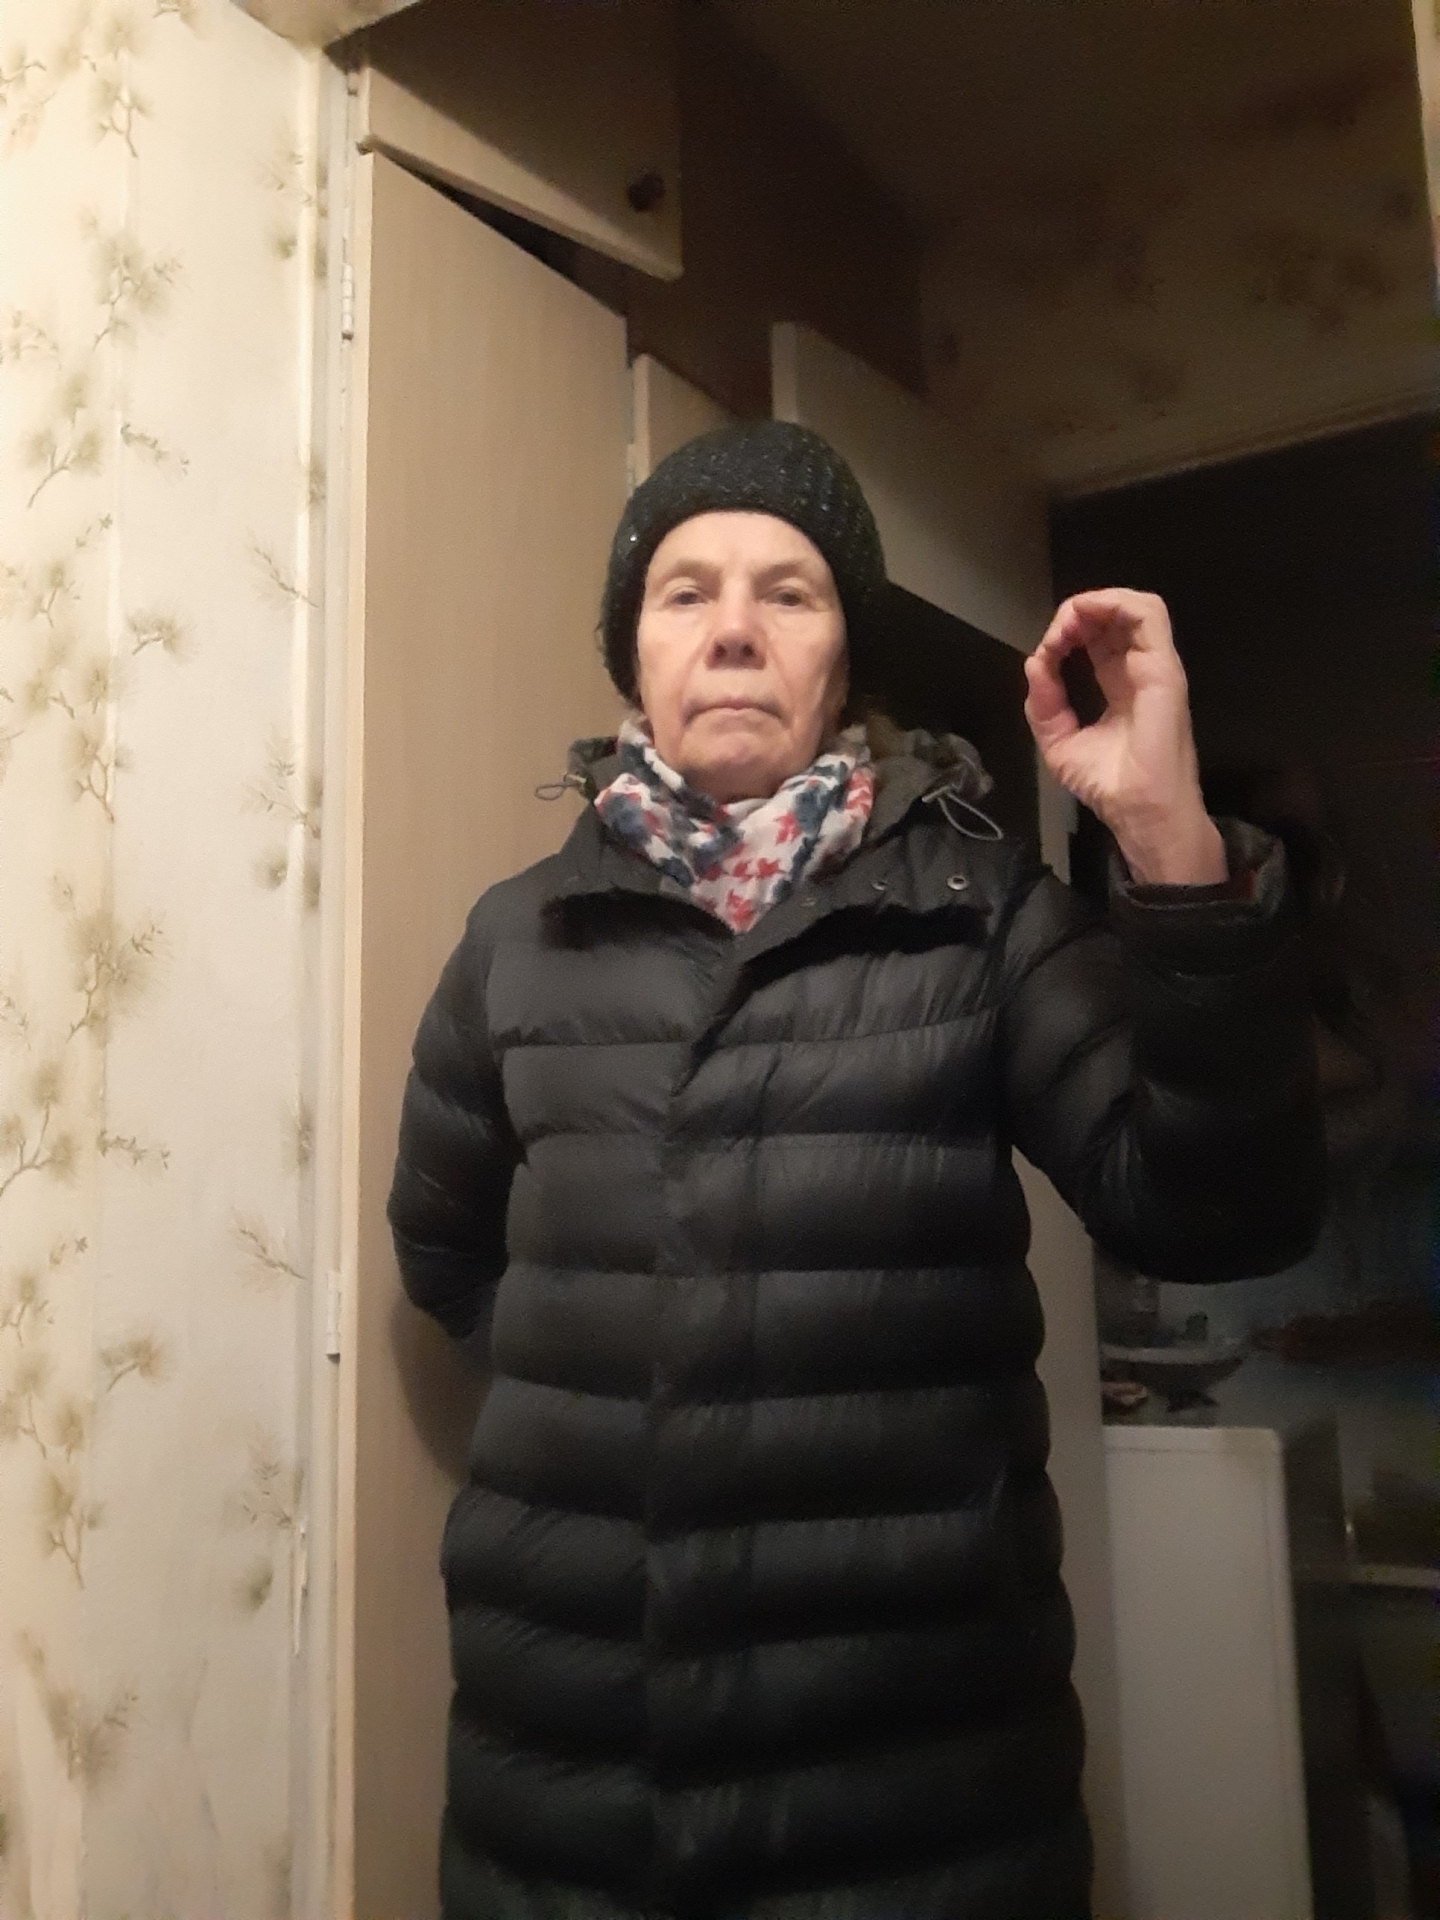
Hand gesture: grip